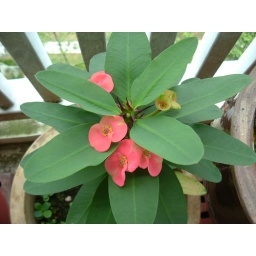
This is a picture of a pot of flowers in the balcony of my house.